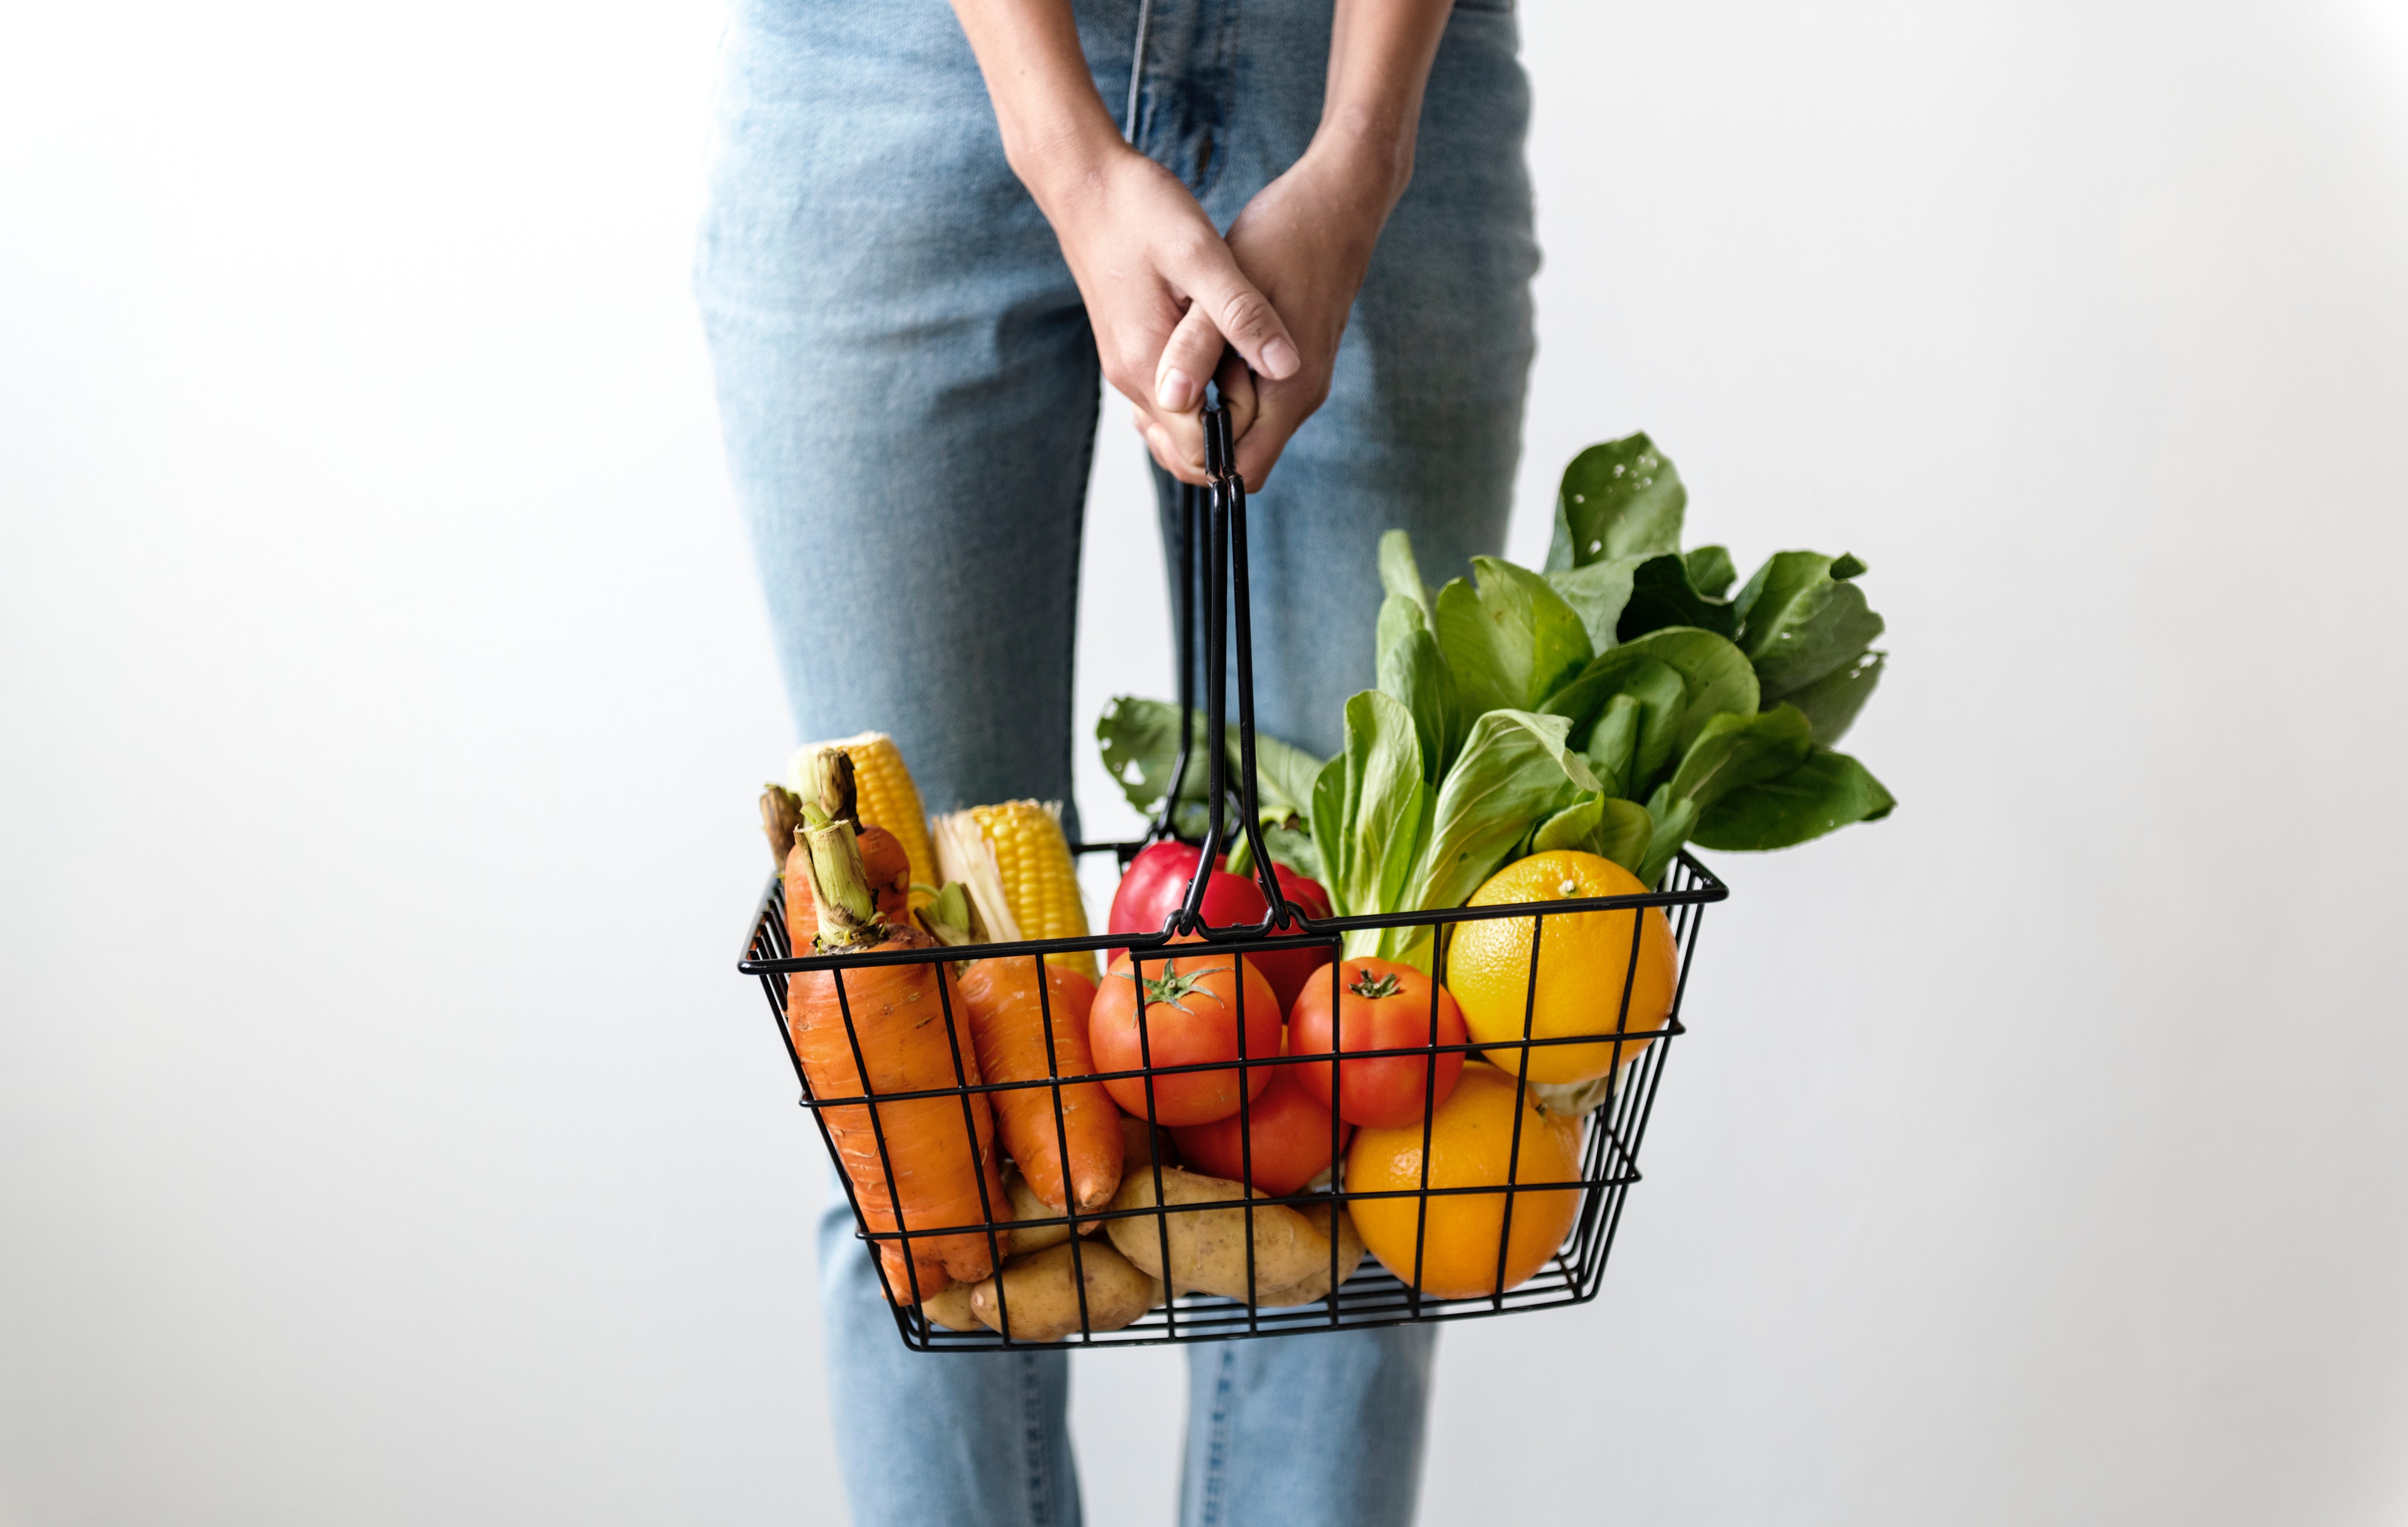
flowerpot, jeans, plant, textile, flower, handbag, hand, bag, basket, shopping bag, tote bag, trousers, Luggage and bags, vegetable, fashion accessory, vehicle, floristry